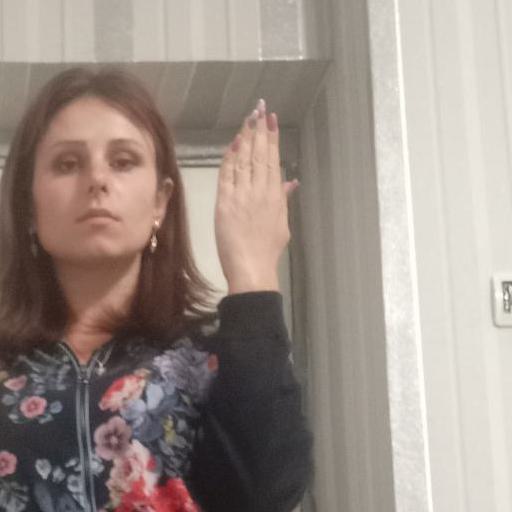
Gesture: stop_inverted